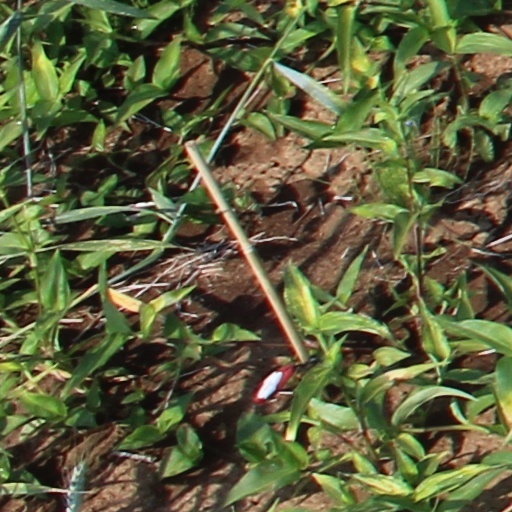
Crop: wheat